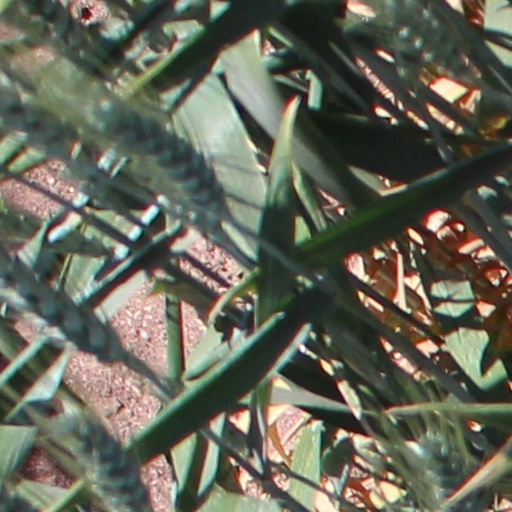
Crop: wheat